2006 California Golden Bears football team

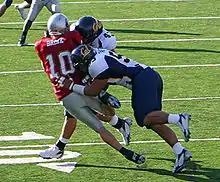
Cal defenders sack Washington State quarterback Alex Brink.

One week later, Cal traveled to Pullman, Washington to battle the Washington State Cougars at Martin Stadium. The Bears had not won in Pullman since 1979, losing nine straight games. The Cougars sported a 4–2 record, 2–1 in the Pac-10, only falling to the then-AP ranked #4 Auburn Tigers and to the then-AP ranked #3 USC Trojans in a very close contest.